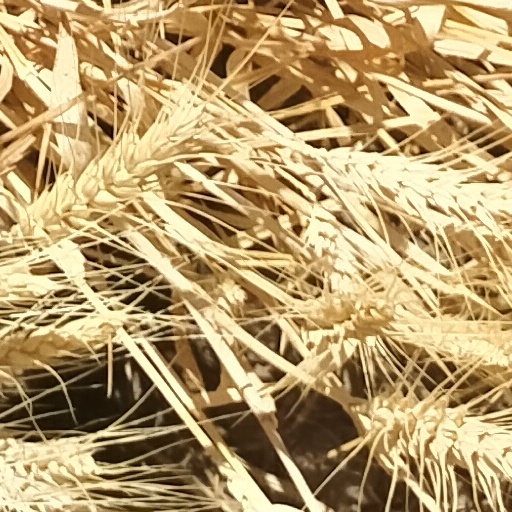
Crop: wheat